List of birds of Ireland

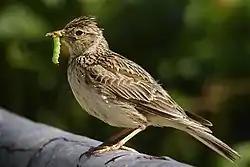
Eurasian skylark, a common resident.

The family Corvidae includes crows, ravens, jackdaws, jays, choughs, magpies, treepies, nutcrackers, and ground jays. Corvids are above average in size among the Passeriformes, and some of the larger species show high levels of intelligence.